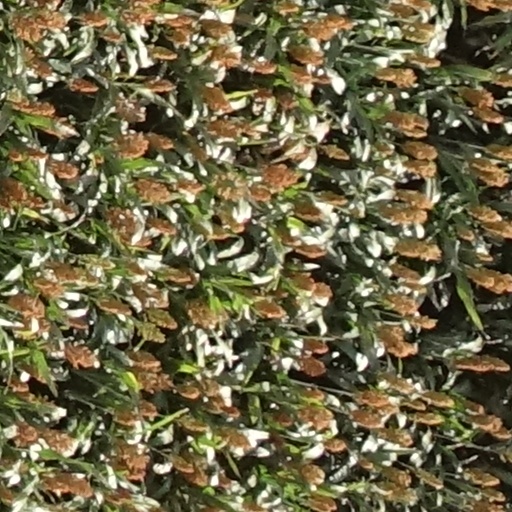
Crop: sorghum